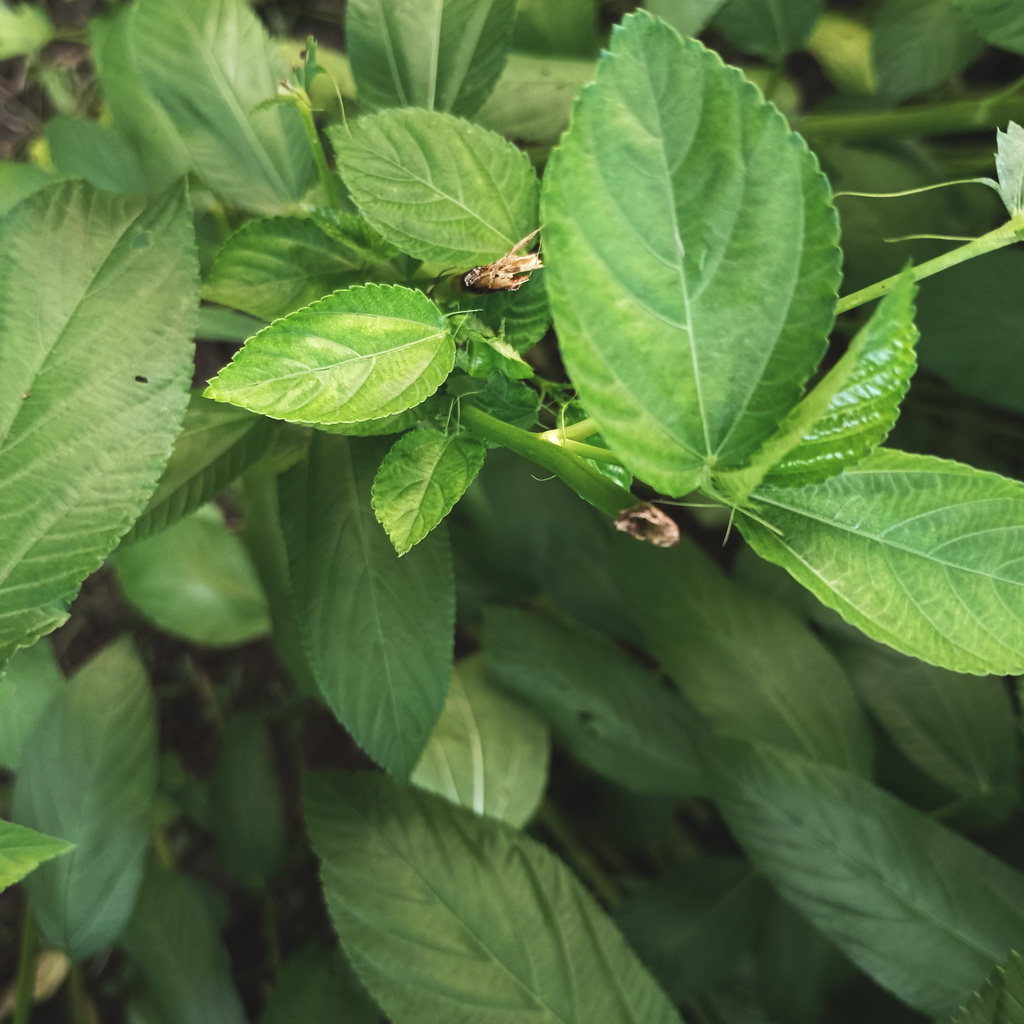
Label: Stem Soft Rot